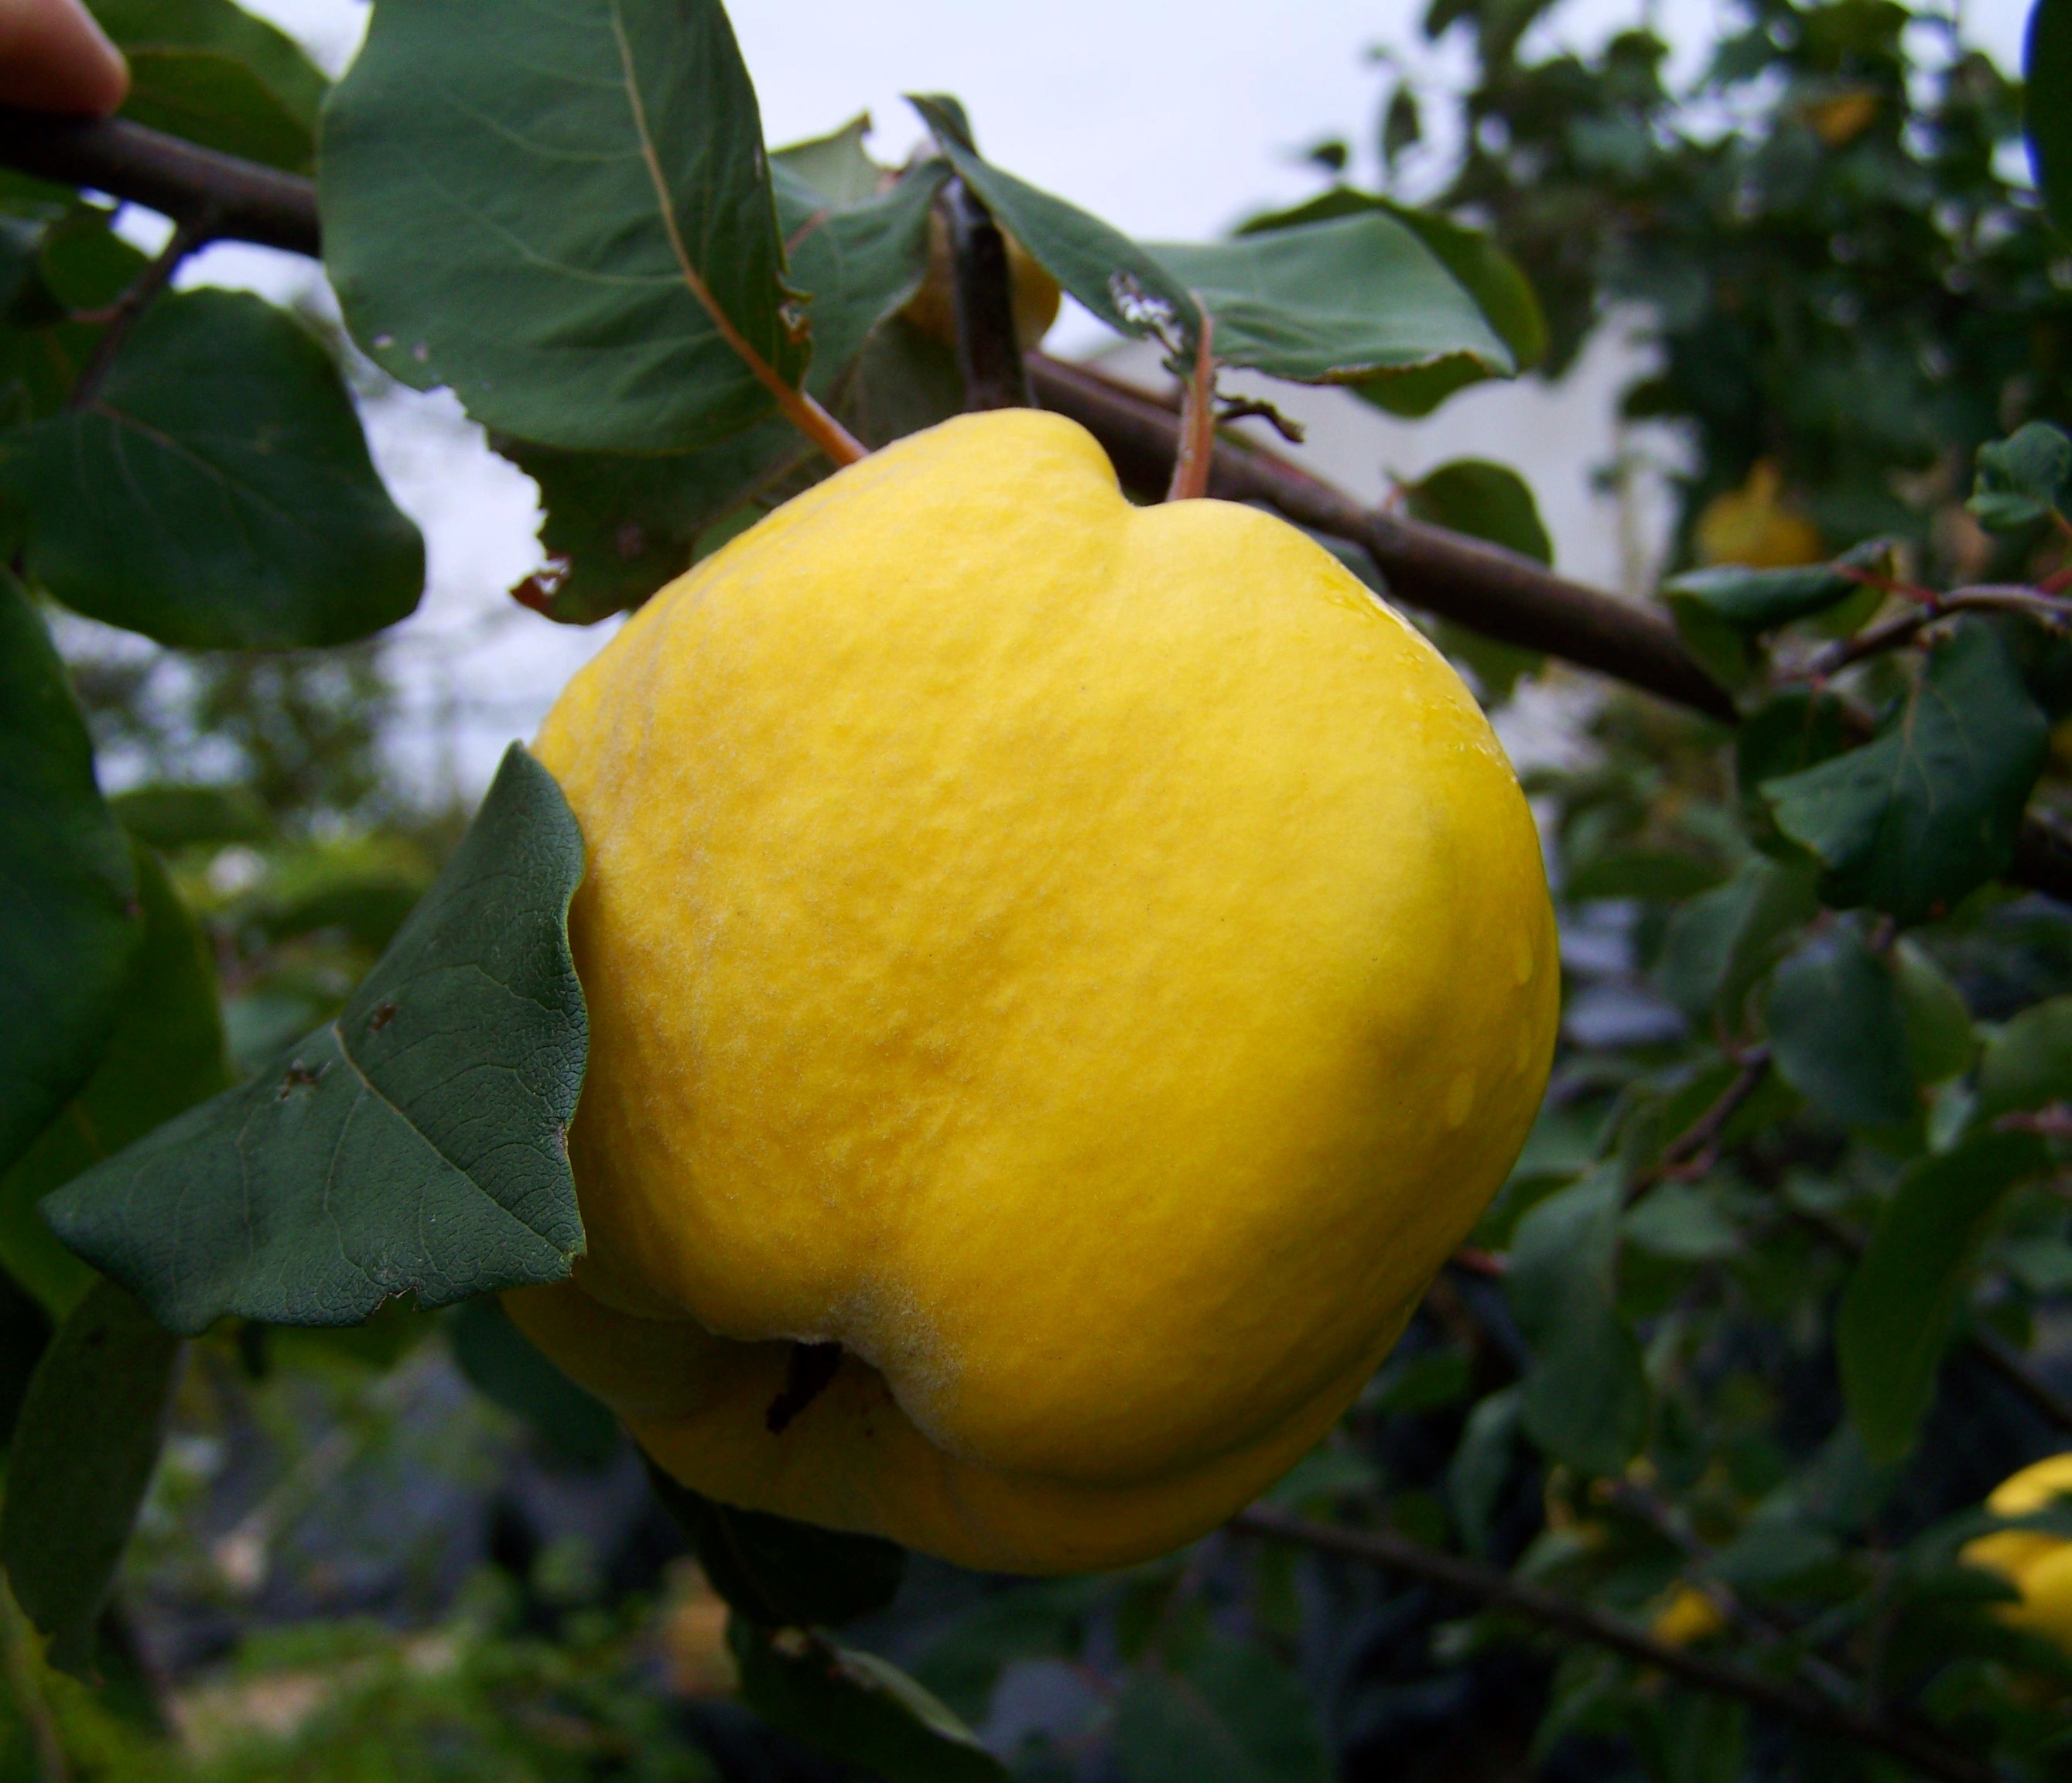
plant, fruit, flower, food, produce, yellow, flora, citron, citrus, quince, mature, flowering plant, rose family, yellow fruit, bitter orange, land plant, meyer lemon, yuzu